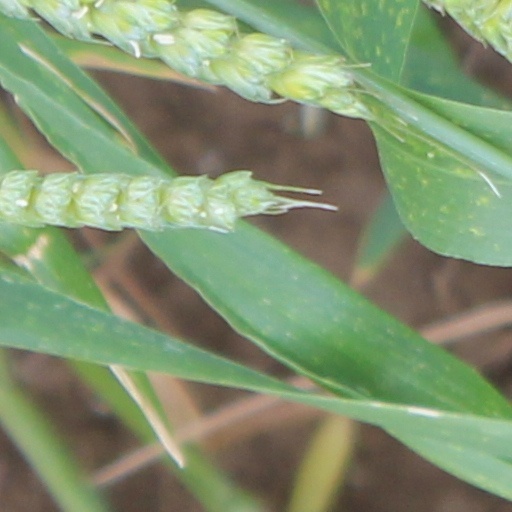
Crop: wheat